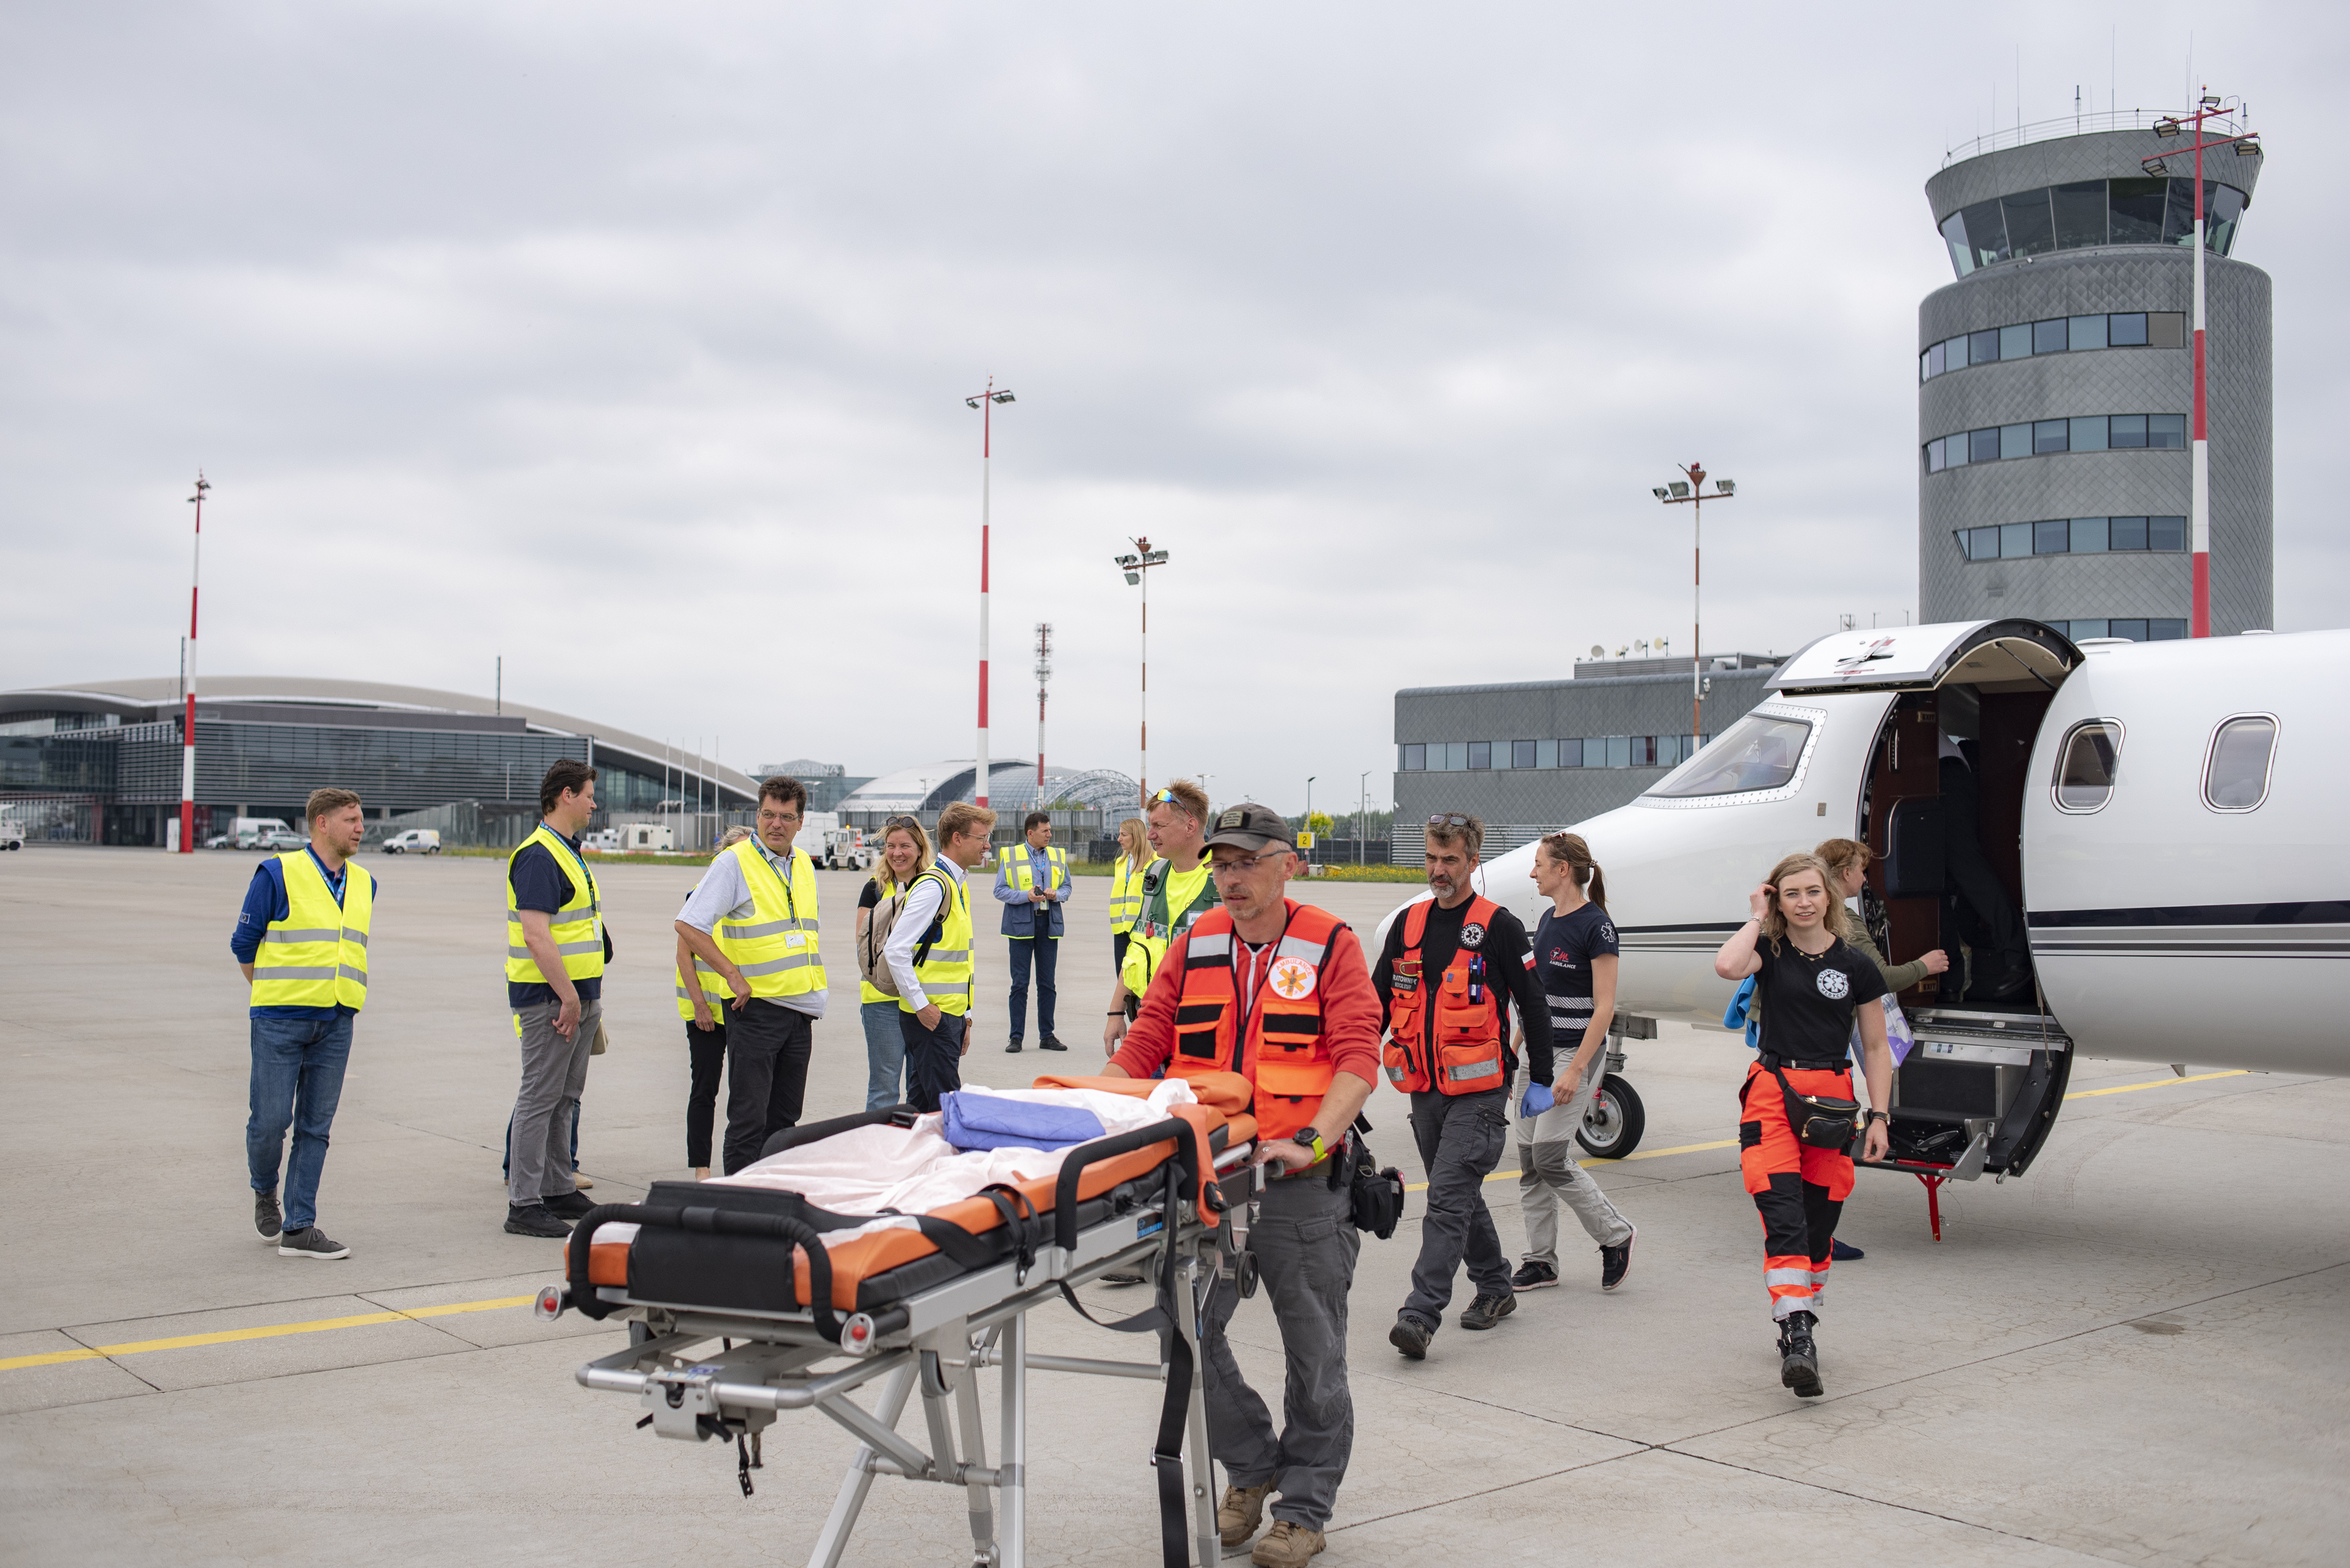
European Commissioner for Crisis Management Janez Lenarčič attending UCPM medical evacuation operation at the airport of Rzeszów, Poland. This medical evacuation took place on June 10, 2022. © European Union, 2022 (Photographer: Ramin Mazur)
Specialty: medical-devices
Image credit: EU Civil Protection and Humanitarian Aid